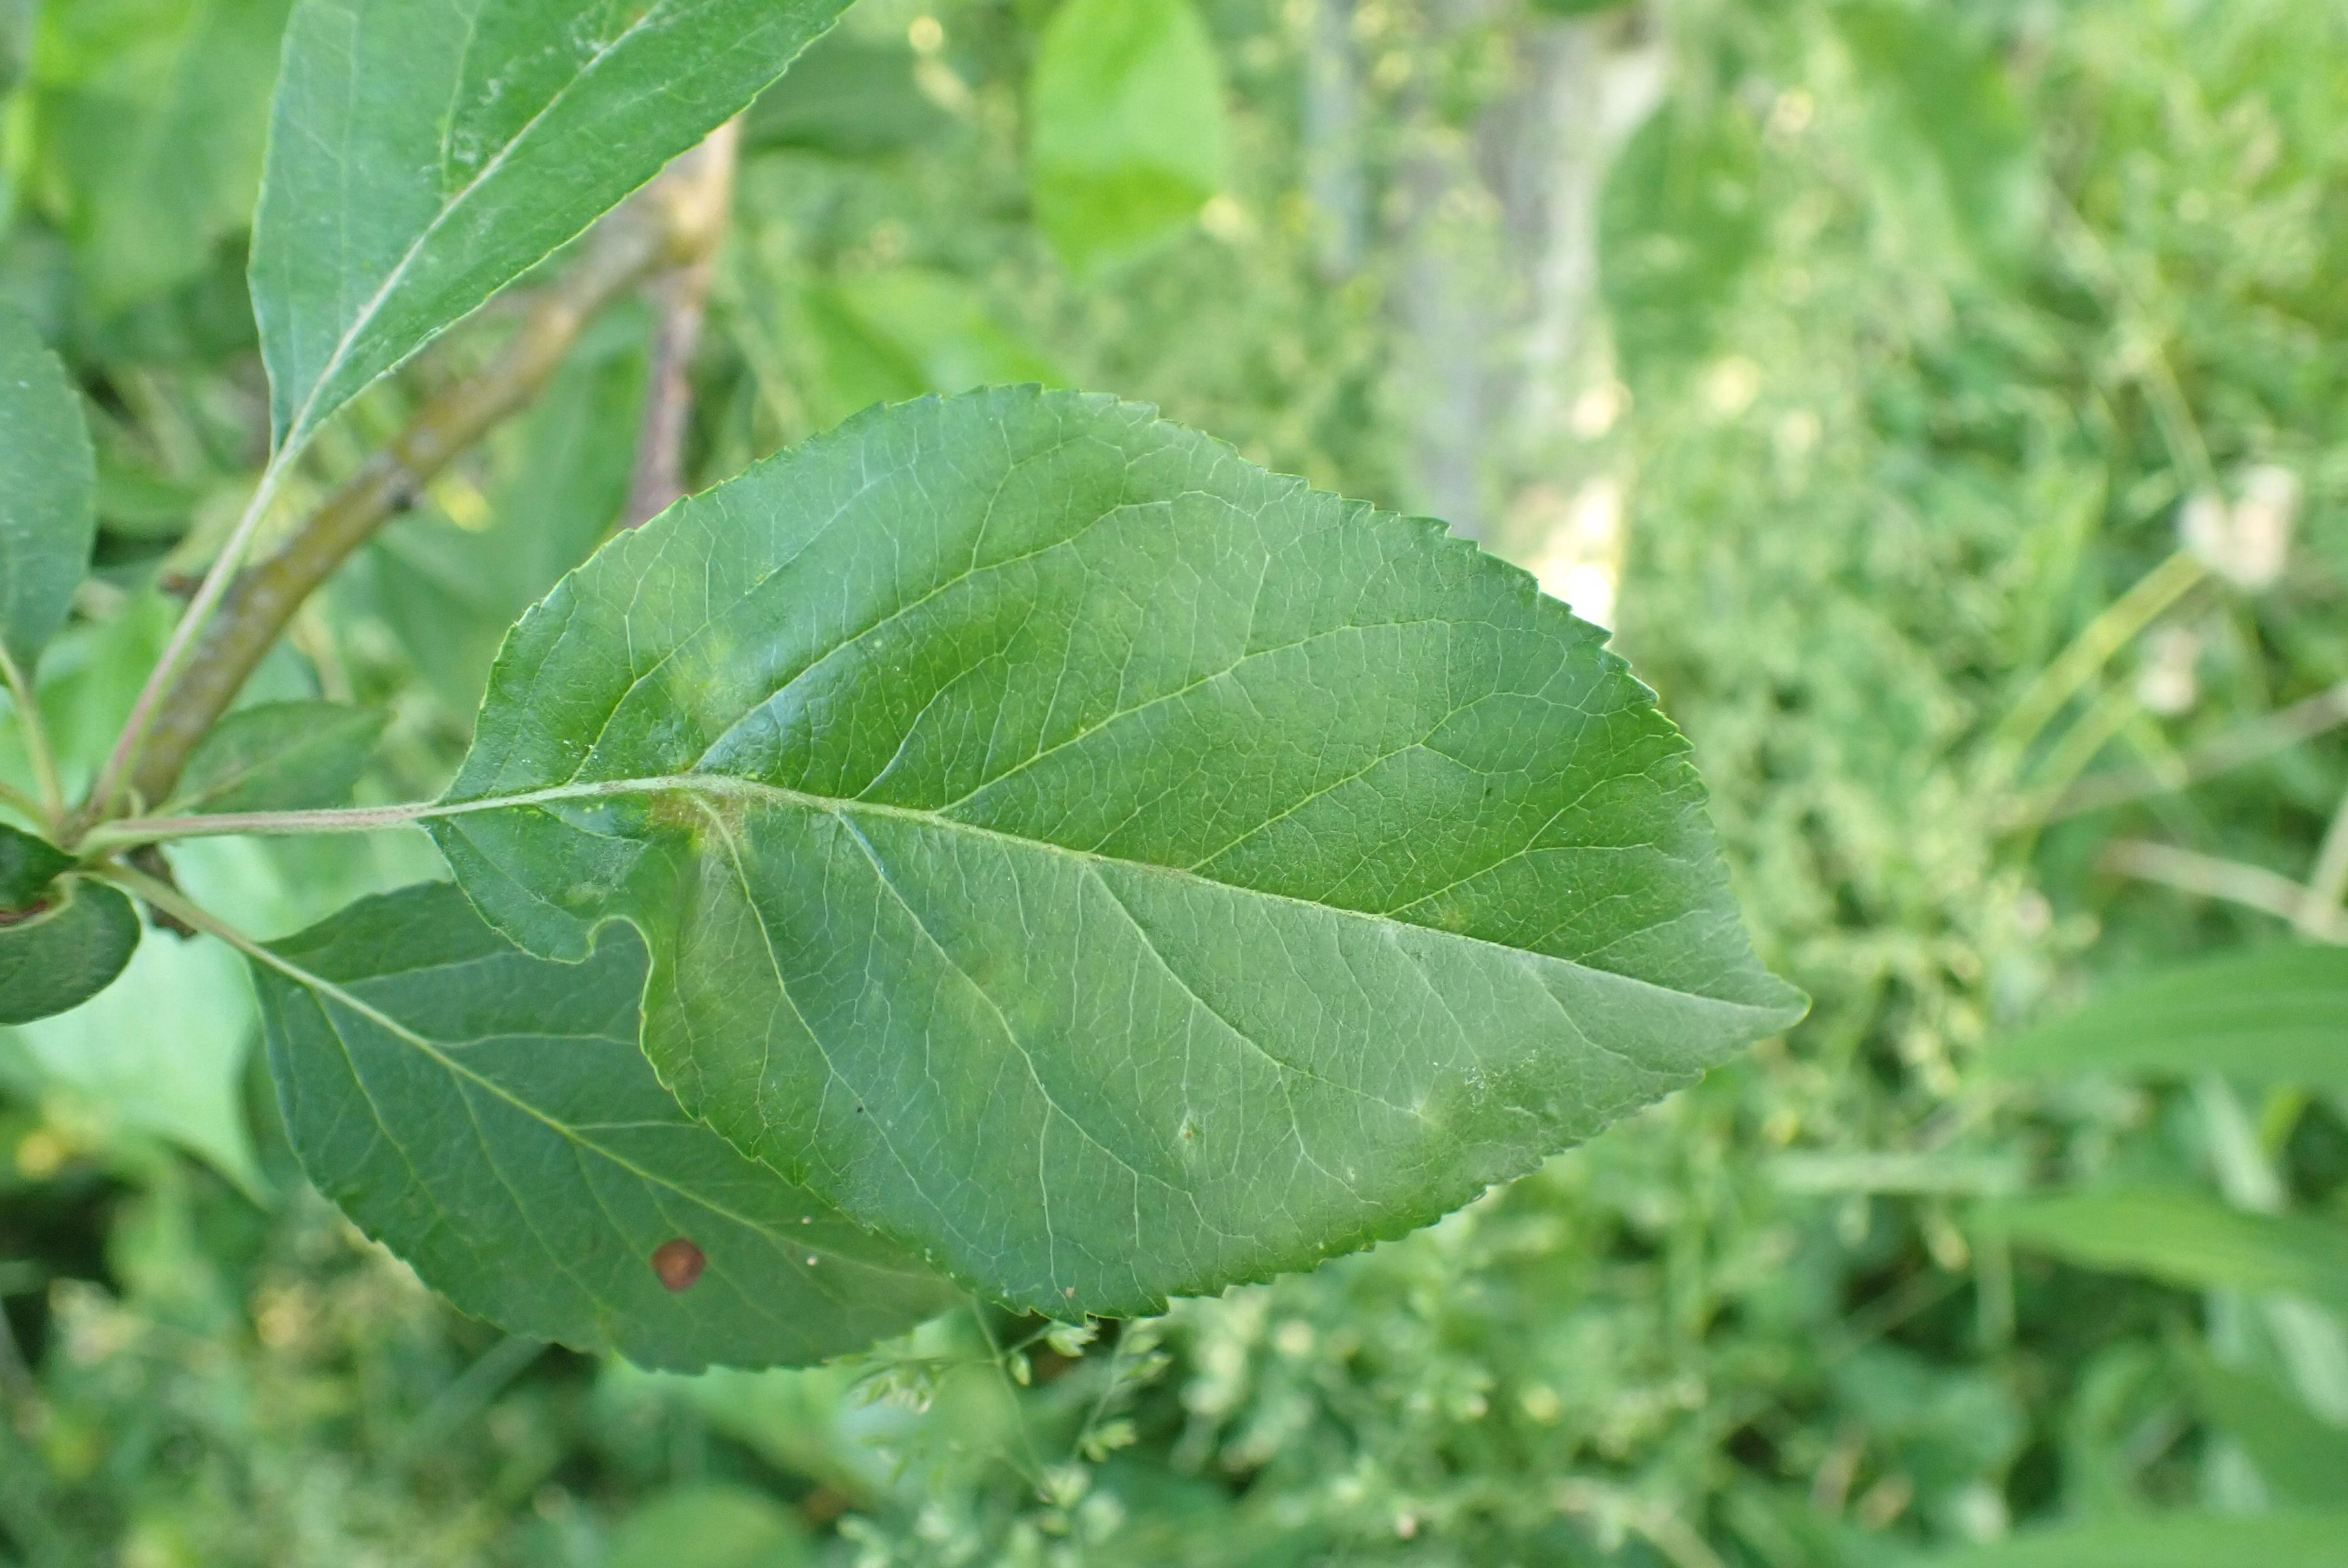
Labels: scab